Elizabeth Warren

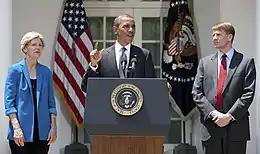
Warren stands next to President Barack Obama as he announces Richard Cordray's nomination as the first director of the CFPB, July 2011.

On November 14, 2008, U.S. Senate majority leader Harry Reid appointed Warren to chair the five-member Congressional Oversight Panel created to oversee the implementation of the Emergency Economic Stabilization Act. The panel released monthly oversight reports evaluating the government bailout and related programs. During Warren's tenure, these reports covered foreclosure mitigation, consumer and small business lending, commercial real estate, AIG, bank stress tests, the impact of the Troubled Asset Relief Program (TARP) on the financial markets, government guarantees, the automotive industry and other topics.